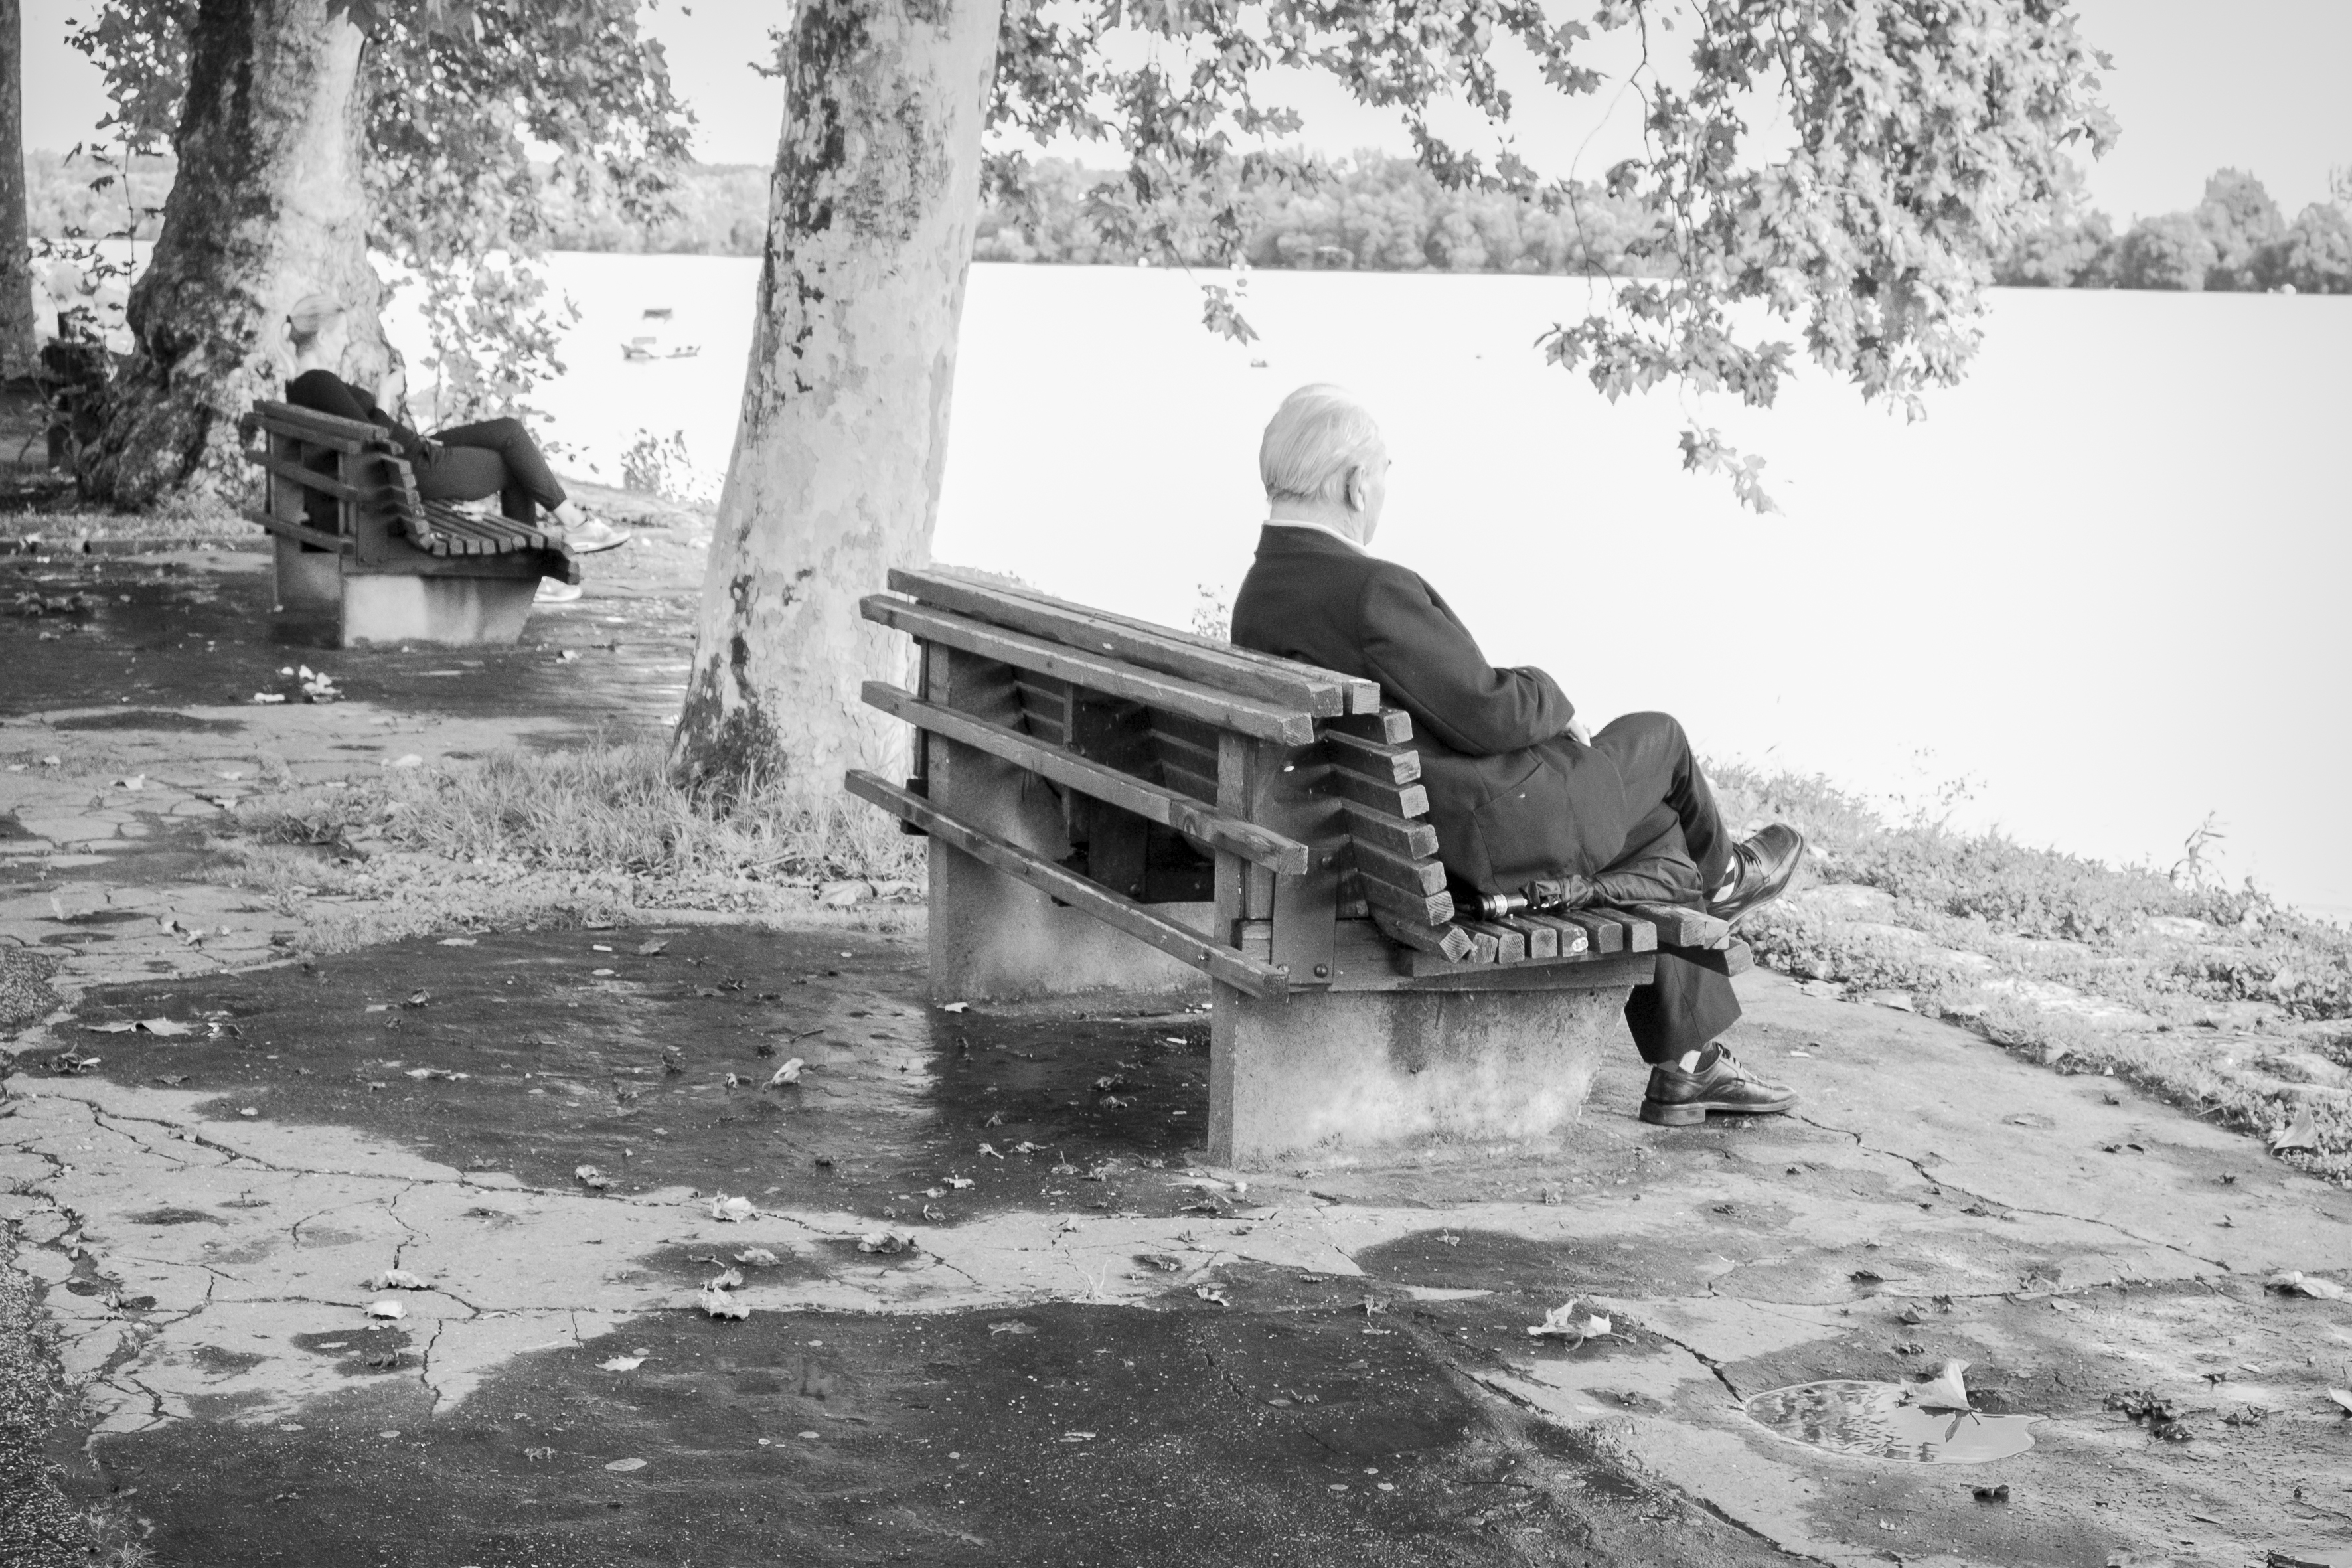
winter, black and white, street, urban, travel, fujifilm, monochrome, bw, blackandwhite, blackwhite, serbia, cool image, photograph, noiretblanc, fuji, fujix, fujixe1, belgrade, monochrome photography